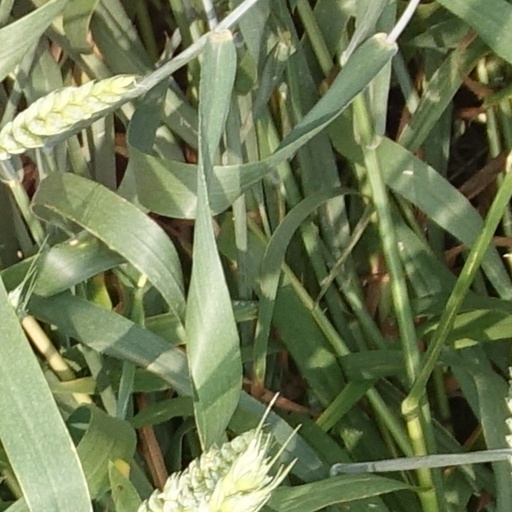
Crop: wheat